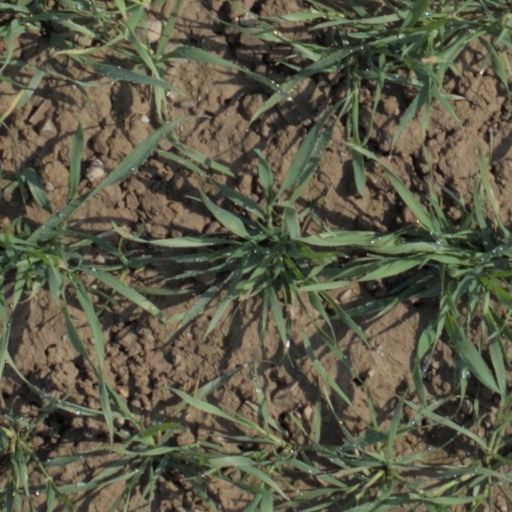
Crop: wheat